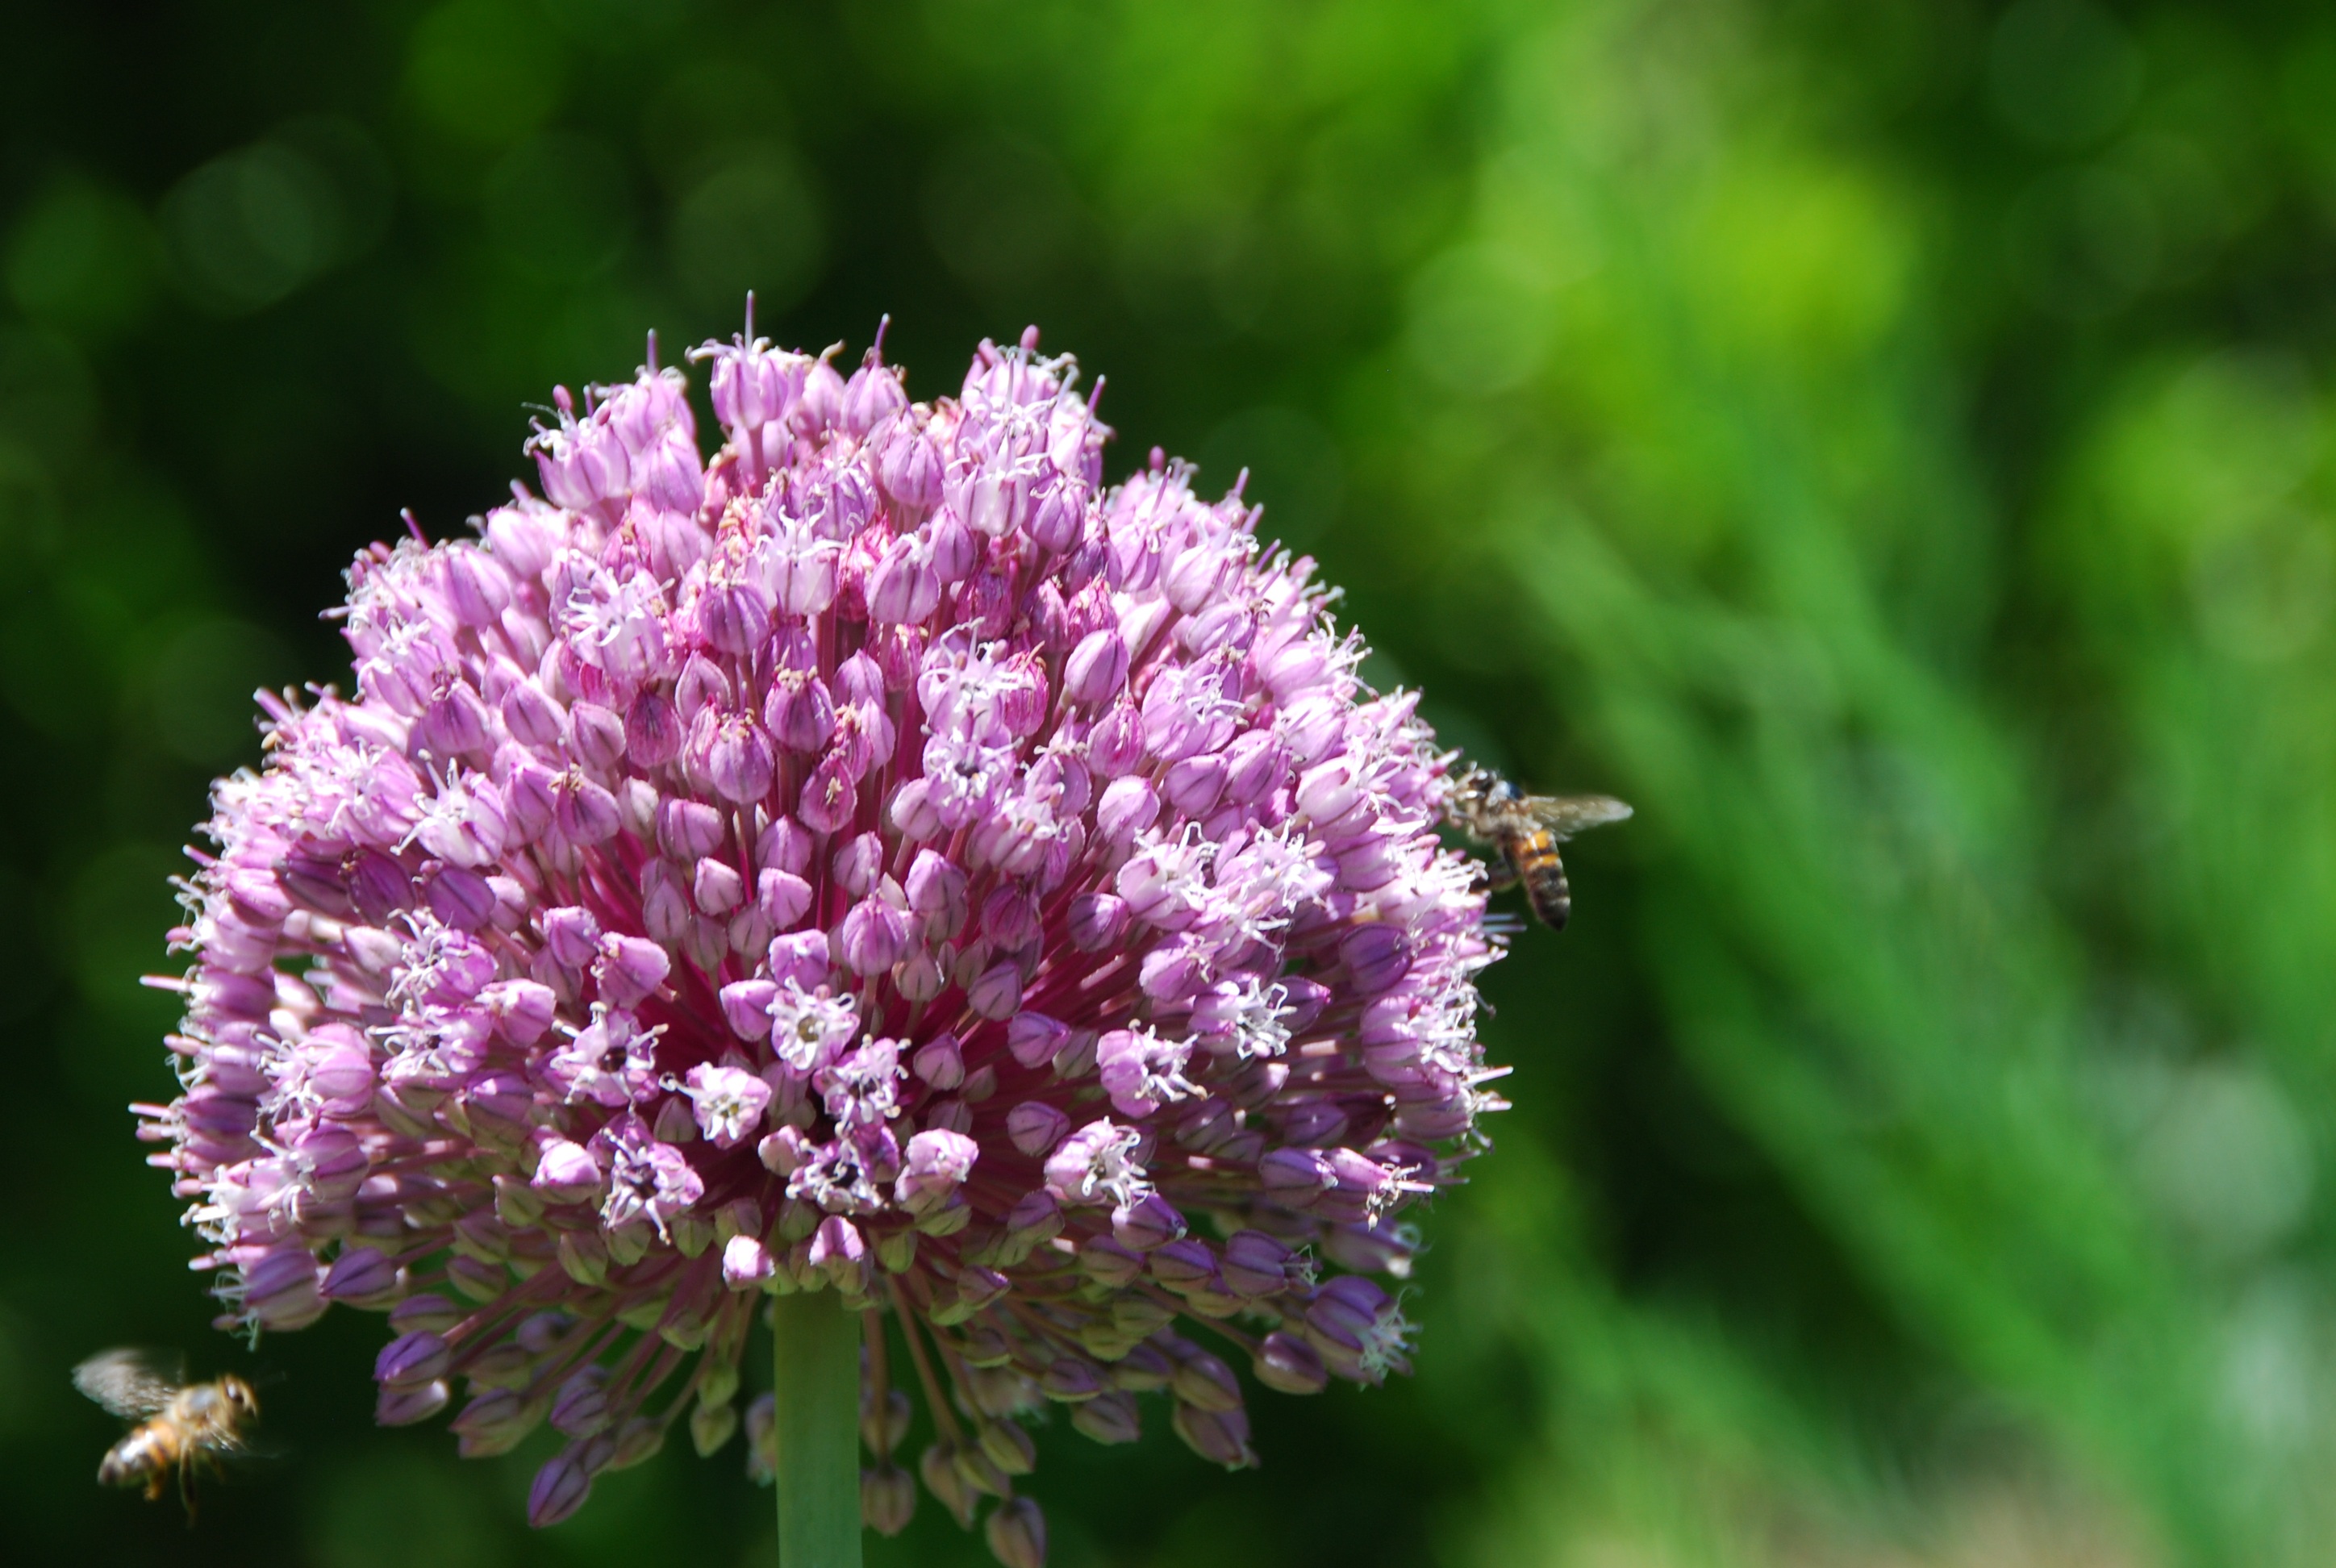
nature, blossom, plant, field, meadow, flower, herb, produce, insect, botany, garden, flora, wildflower, bee, beautiful, bumblebee, pink flower, macro photography, flowering plant, land plant, onion genus